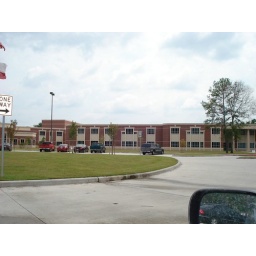
My classroom is in the corner of this side of the building. Red house is the 1st floor, and white house is the 2nd floor.